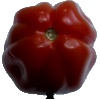
Label: Tomato Heart 1